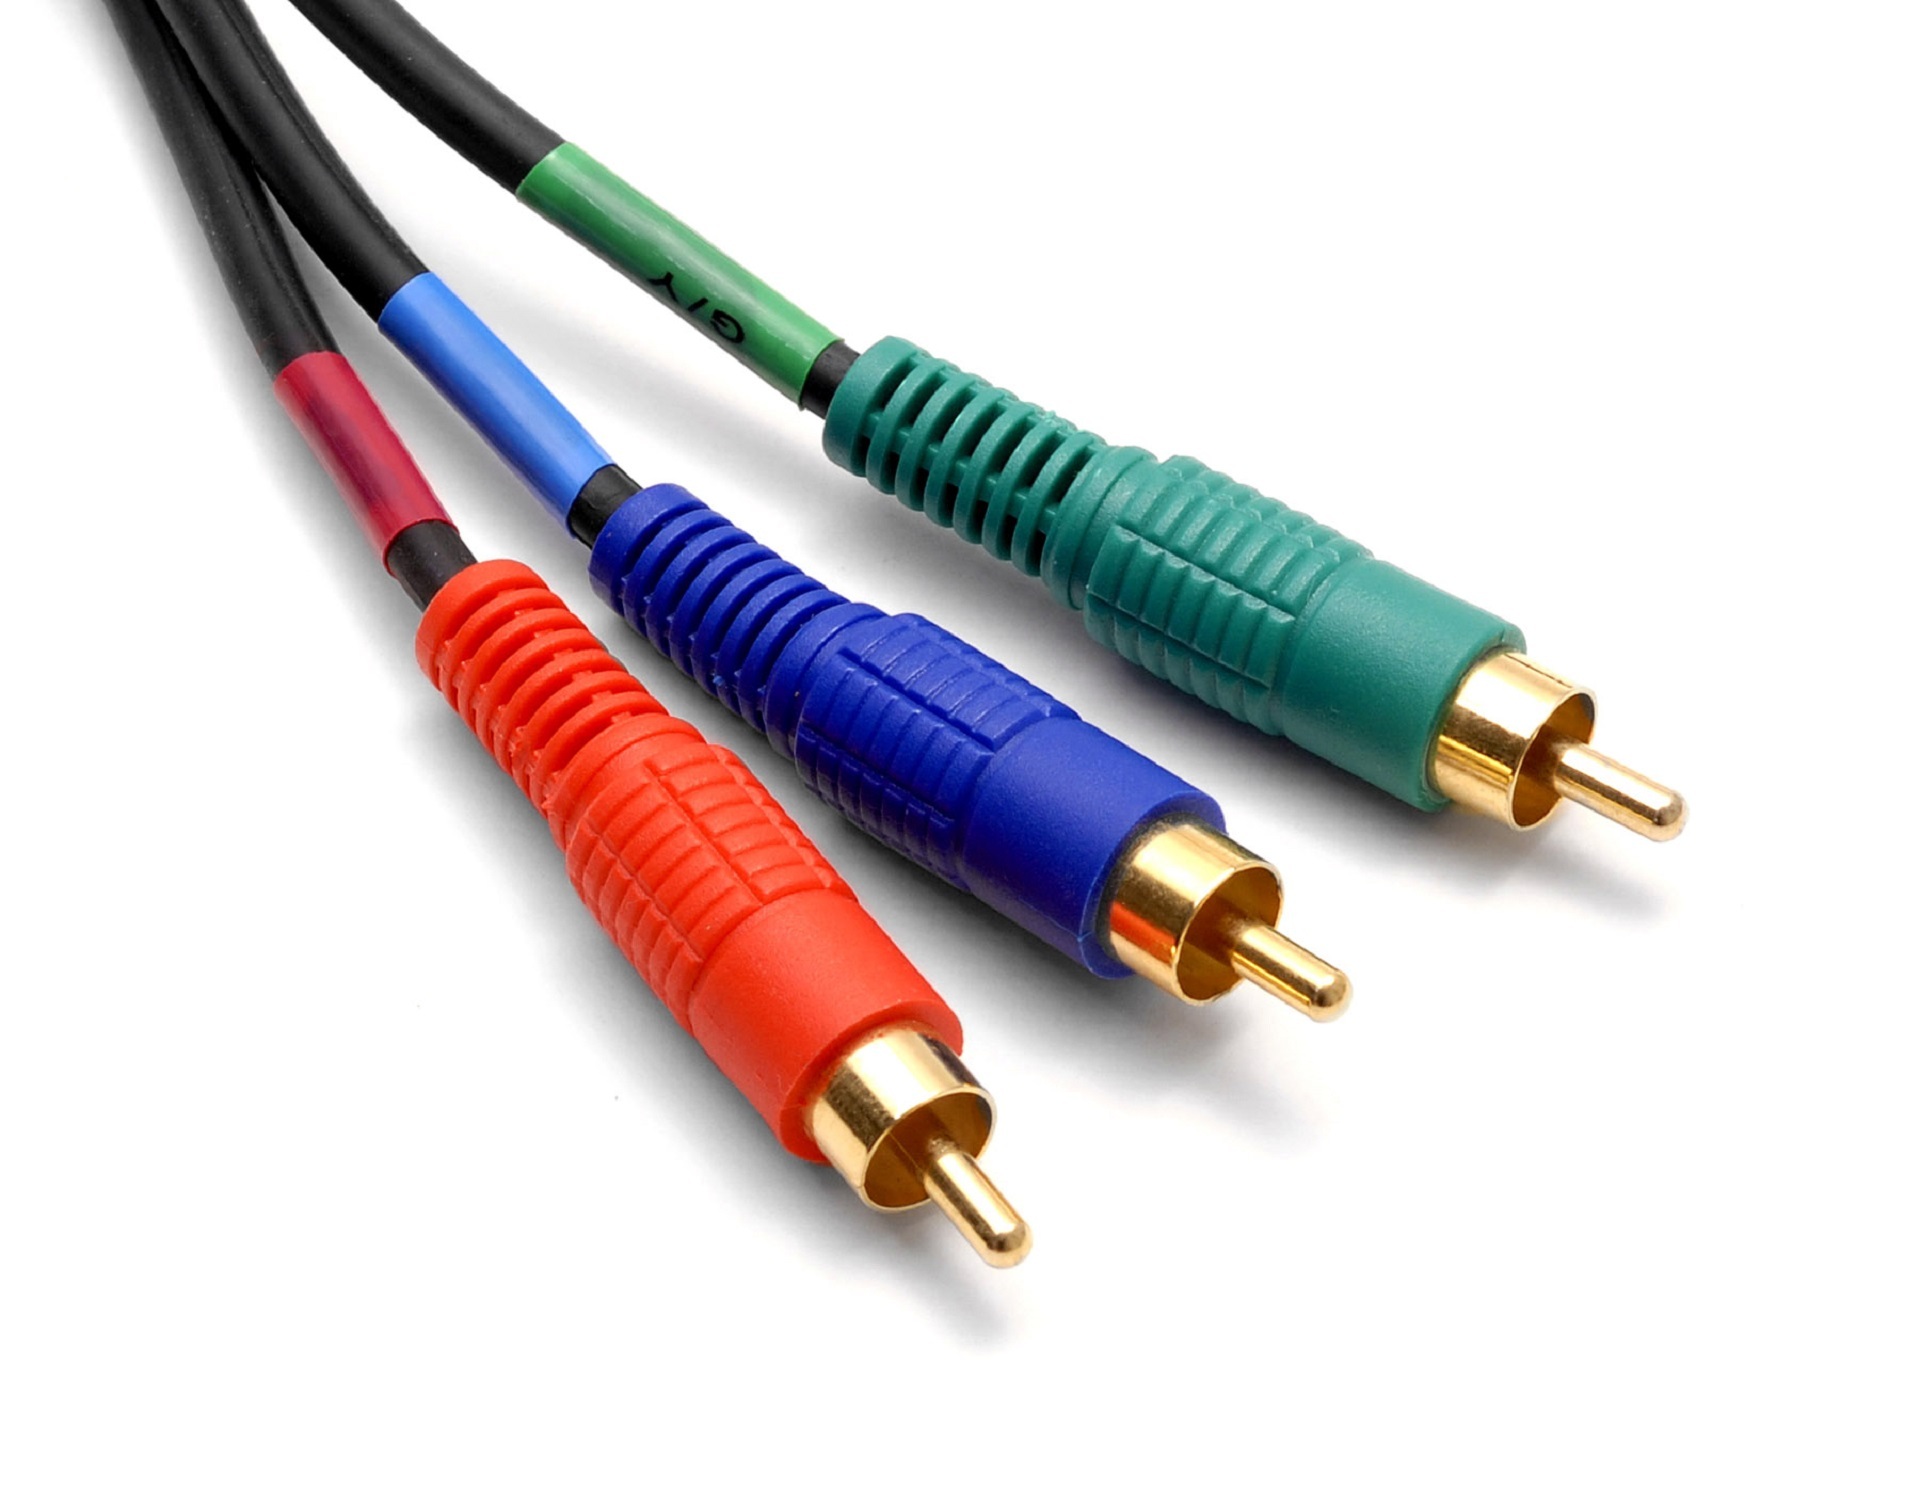
technology, cable, equipment, studio, communication, signal, video, media, wires, cables, connect, connection, multimedia, wiring, entertainment, data, plug, electrical wiring, electronic device, electronics accessory, electrical connector